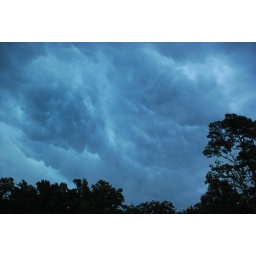
freeky storm clouds above my street